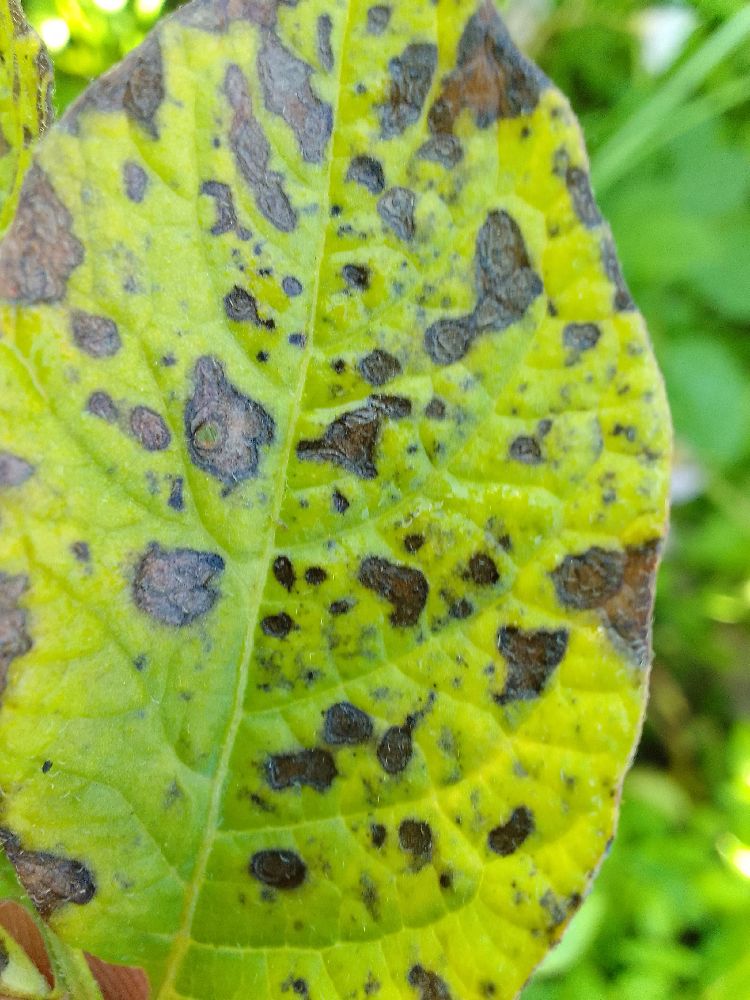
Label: Early blight